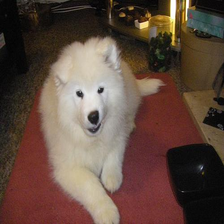
Species: dog
Breed: samoyed